Lythrangomi

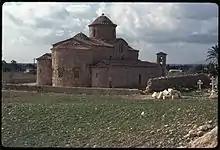
The church of Panagia Kanakaria, Lythrangomi, from NE, as the monument stood in 1973.

The church of Panagia Kanakaria (Παναγία Κανακαριά) stands to the west of the settlement beside the road toward Famagusta. It is a building of many periods, with the main apse being a remnant of an early Byzantine basilica. The original church, with a wooden roof, perhaps dated to the fifth century, but was subsequently rebuilt as a three-aisled basilica with apsidal east ends, vaults and a dome, probably in the eleventh century.